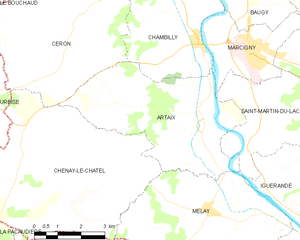
Carte des communes françaises